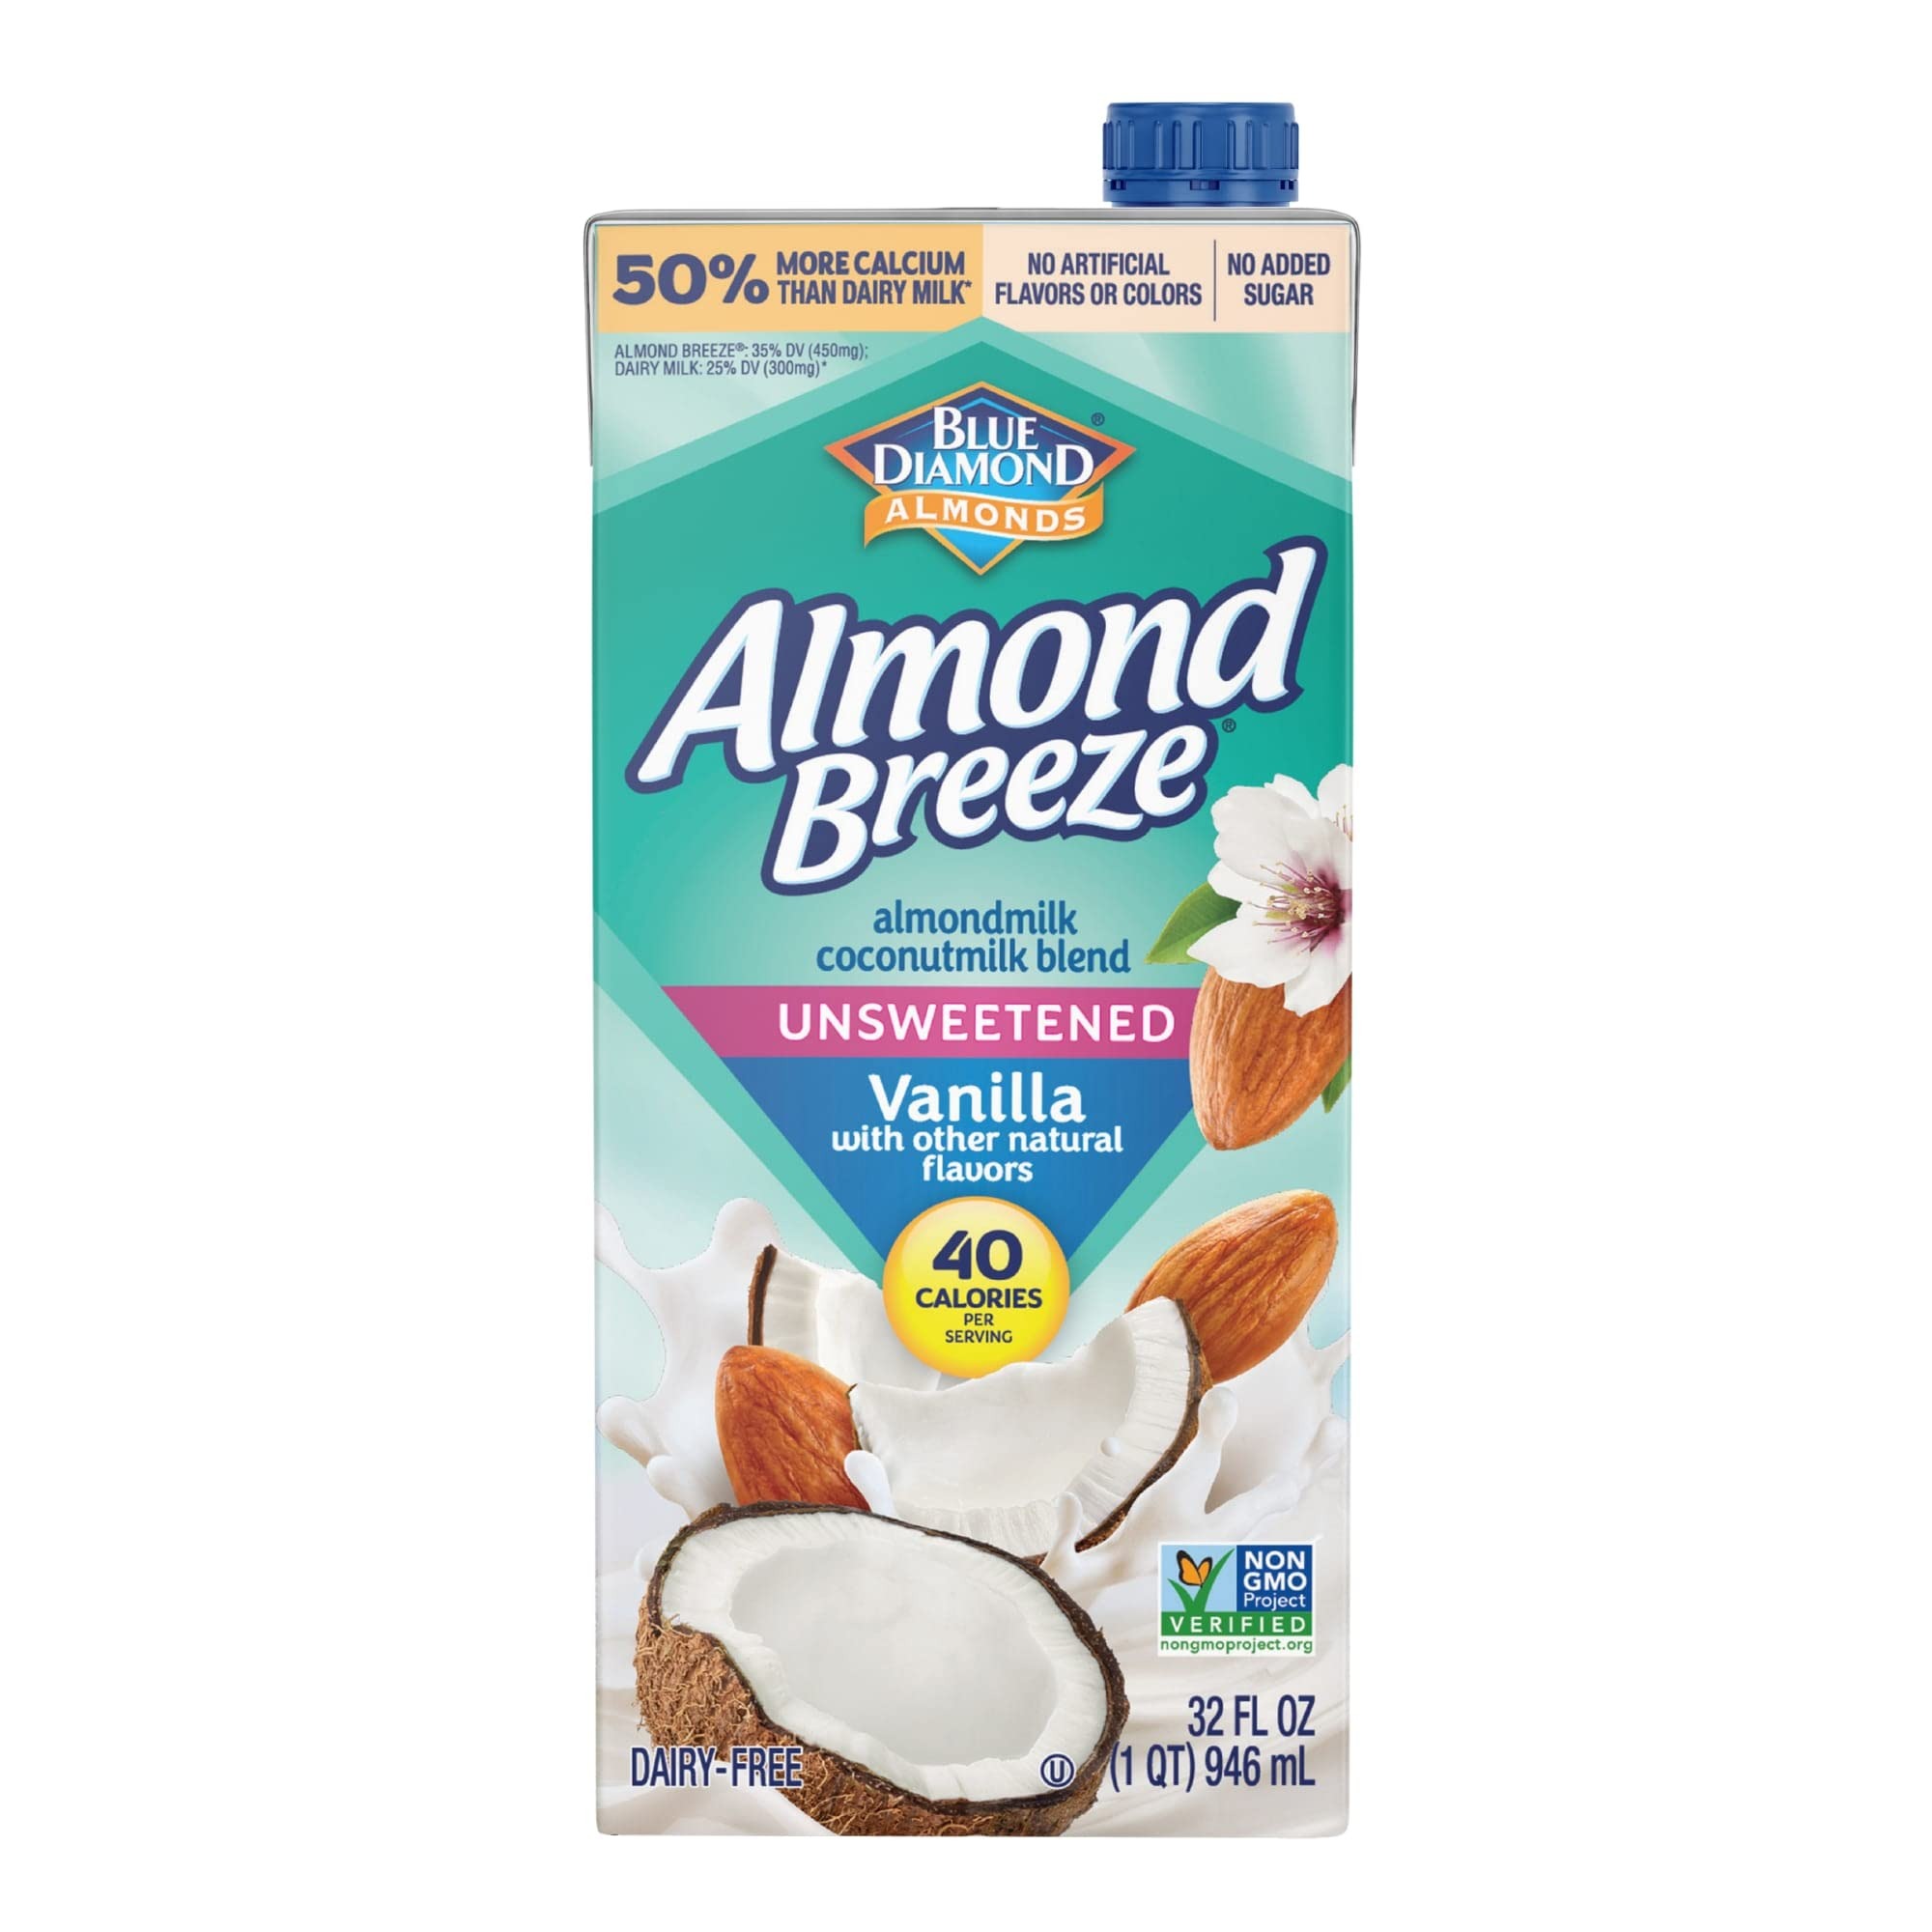
Item Name: Almond Breeze Dairy Free Almond Coconut Blend, Unsweetened Vanilla, 32 FL OZ
Bullet Point 1: Contains 1 - 32-Ounce Boxes of Almond Breeze Dairy Free Almondmilk Blend, Almond Coconut, Unsweetened Vanilla
Bullet Point 2: Made with real California almonds
Bullet Point 3: Free from Dairy, Soy and Lactose
Bullet Point 4: Excellent source of vitamins D and E, 50 percentage More Calcium than Milk
Bullet Point 5: Non-GMO Project Verified
Value: 32.0
Unit: Fl Oz

Price: 2.74